Central Warehouse (Albany, New York)

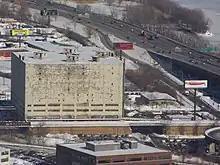
The Central Warehouse in 2011 as seen from the Corning Tower

The Central Warehouse is a former refrigeration warehouse building in North Albany, a neighborhood of Albany, New York, and considered a landmark of the community and city. It is 11 stories tall, with of space. The building has a rail line that enters the second floor and the walls are thick concrete.